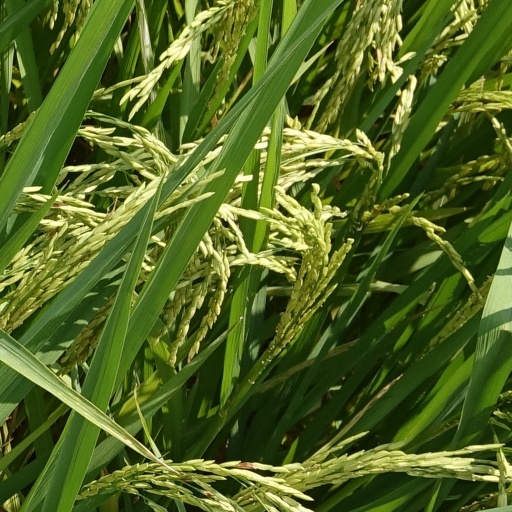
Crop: rice